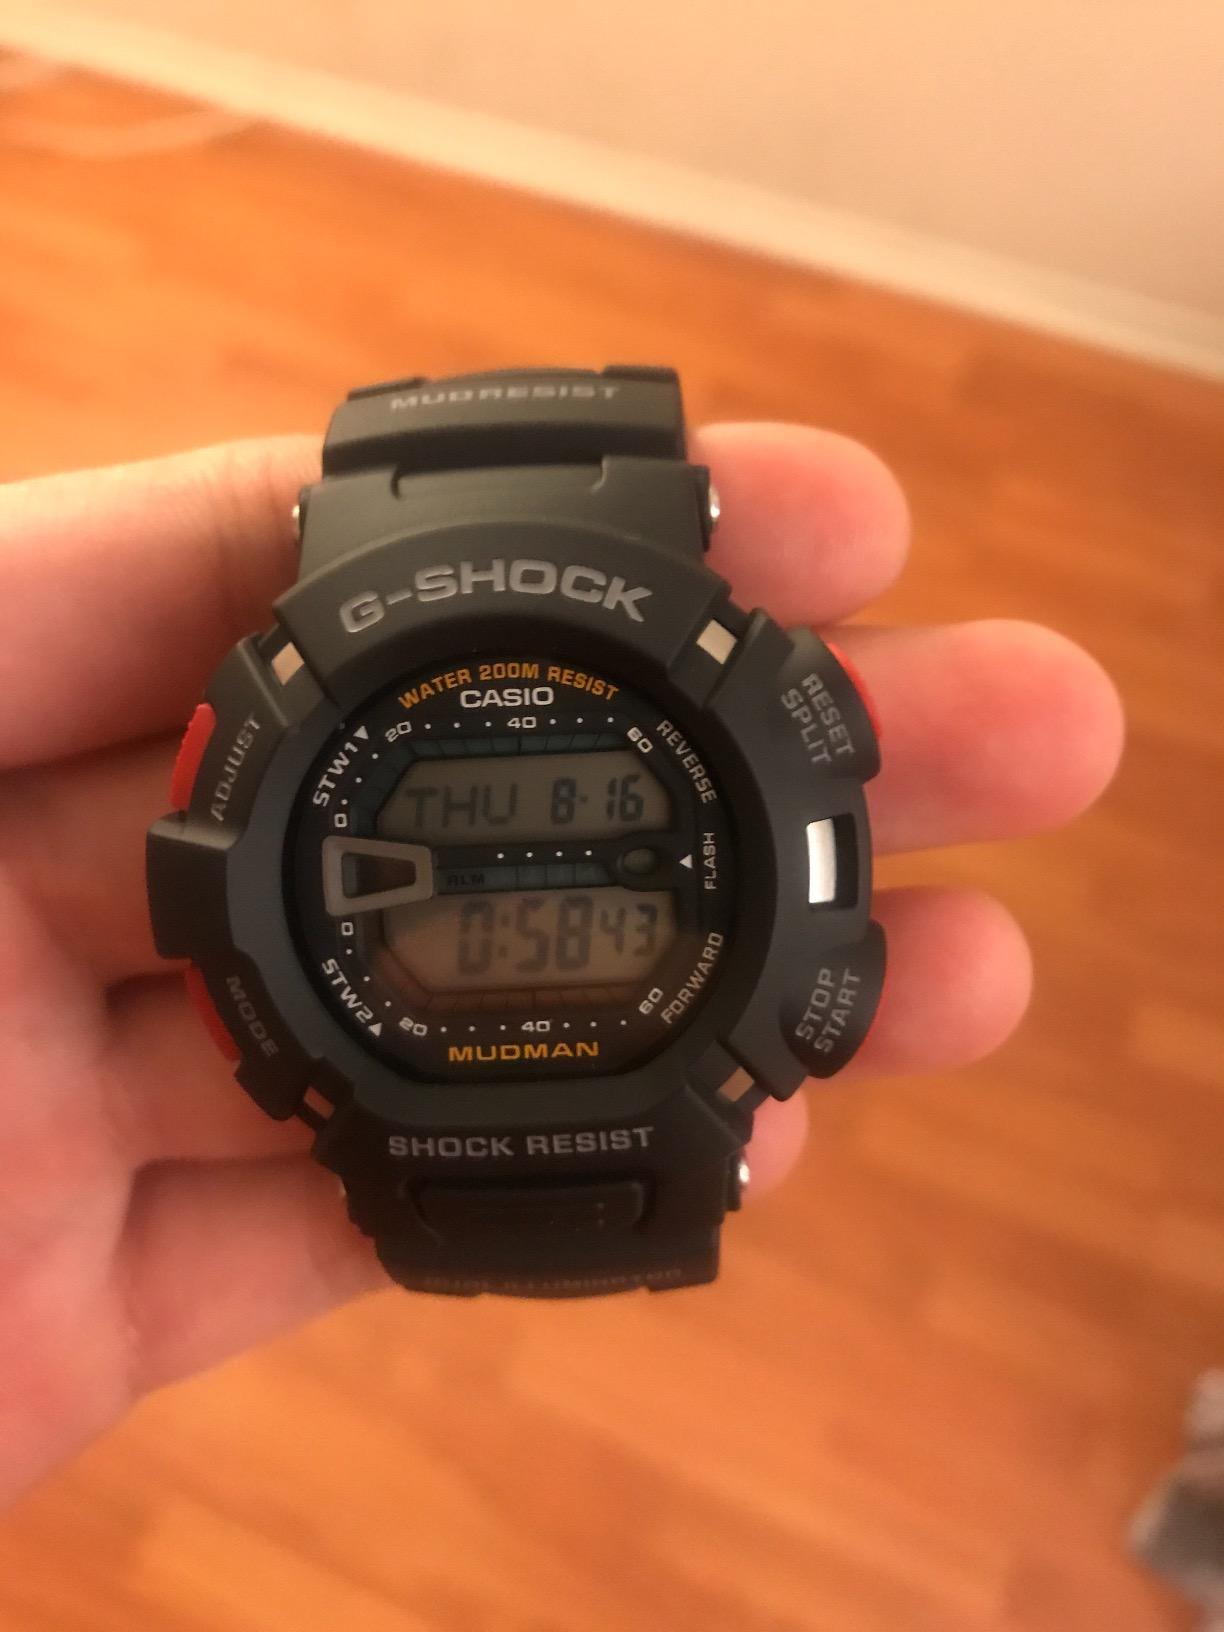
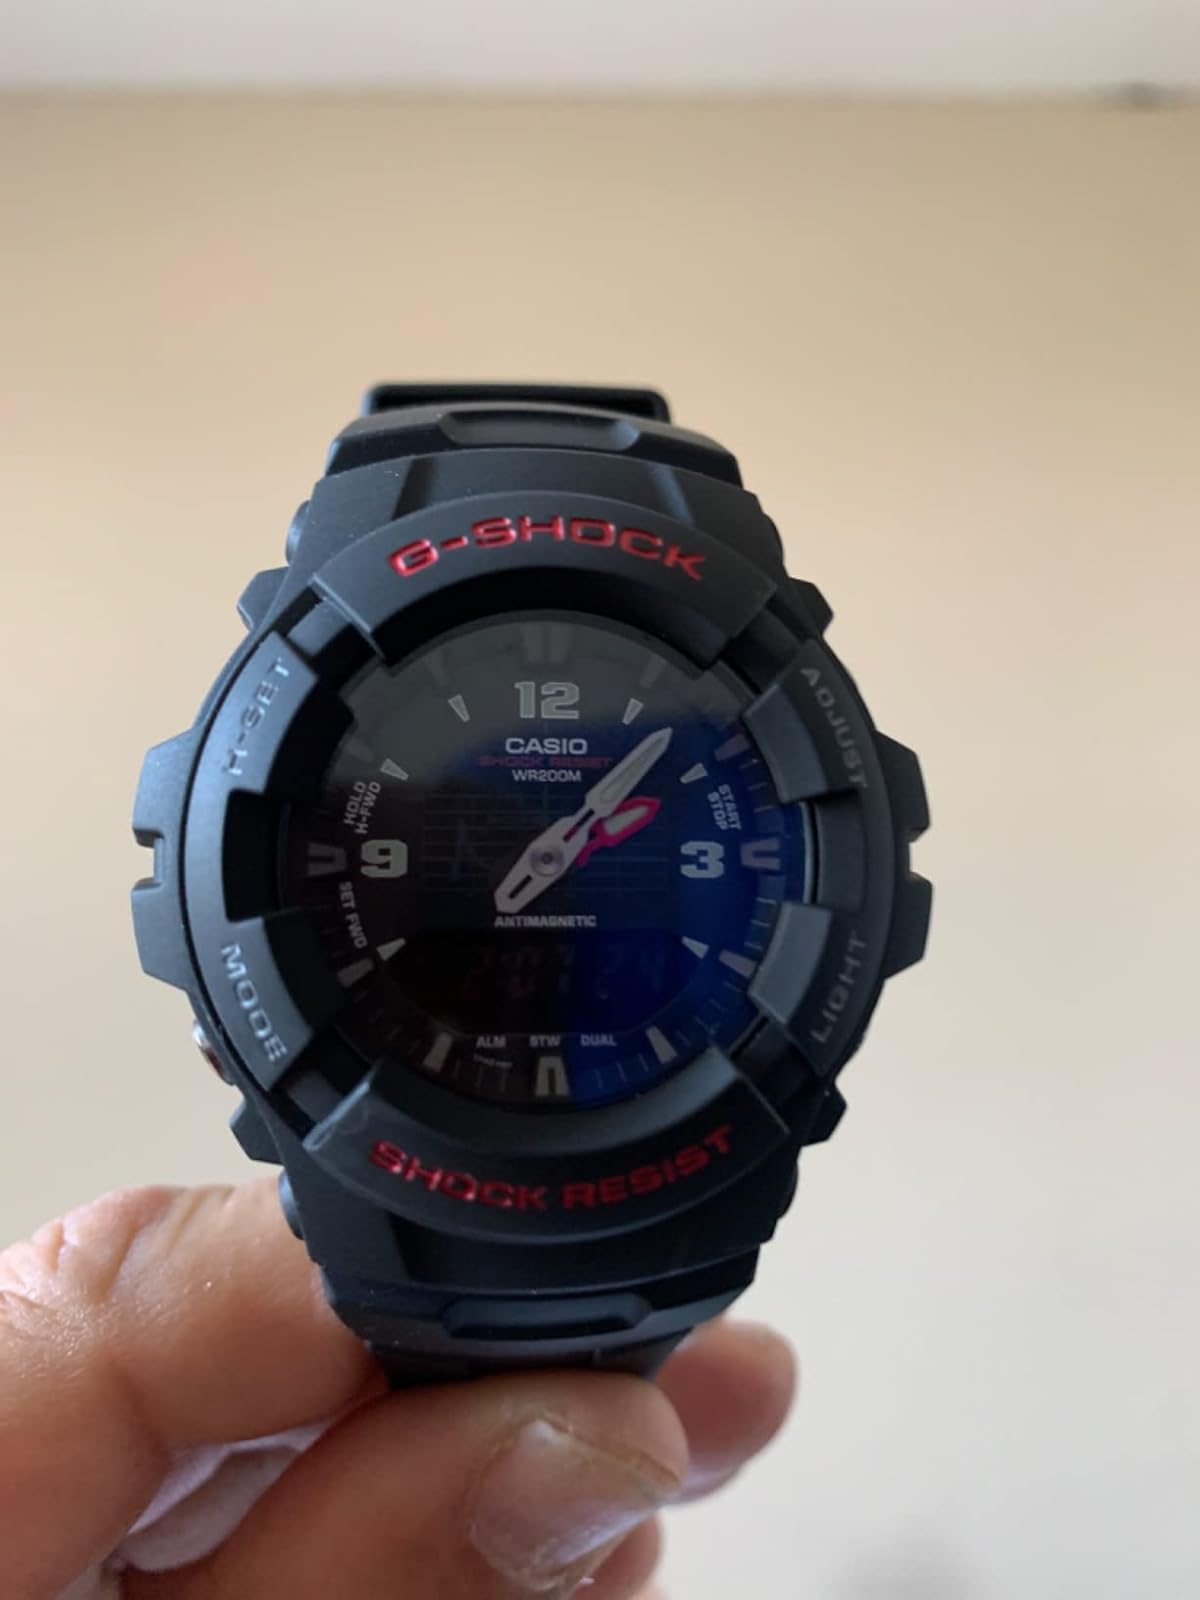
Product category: accessories_watch
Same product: no